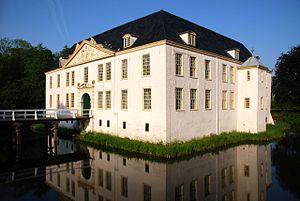
Dornum est une commune allemande de l'arrondissement d'Aurich, dans le land de Basse-Saxe.